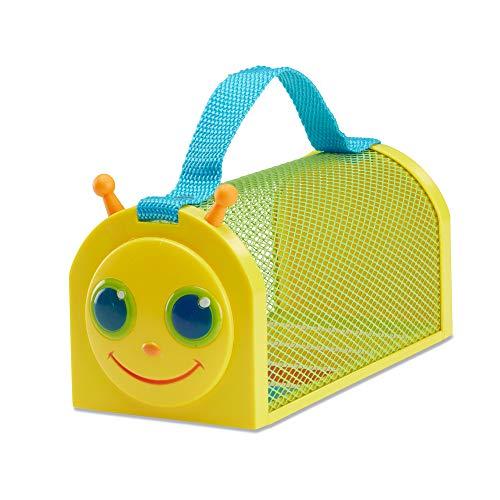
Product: Melissa & Doug Sunny Patch Giddy Buggy Bug House Toy with Carrying Handle and Easy-Access Door, Great Gift for Girls and Boys - Best for 3, 4, 5, and 6 Year Olds
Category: Toys & Games | Sports & Outdoor Play | Nature Exploration Toys
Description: Great Condition.
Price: $8.62
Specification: ProductDimensions:4x4.5x7.7inches|ItemWeight:6.4ounces|ShippingWeight:6.4ounces(Viewshippingratesandpolicies)|DomesticShipping:ItemcanbeshippedwithinU.S.|InternationalShipping:ThisitemcanbeshippedtoselectcountriesoutsideoftheU.S.LearnMore|ASIN:B01AD1TU5G|Itemmodelnumber:6703|Manufacturerrecommendedage:36months-6years